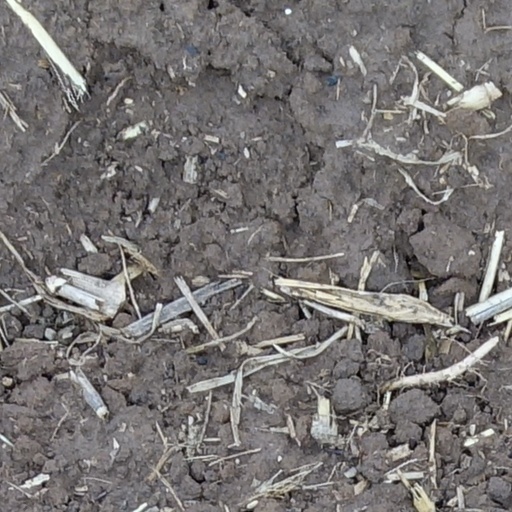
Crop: wheat